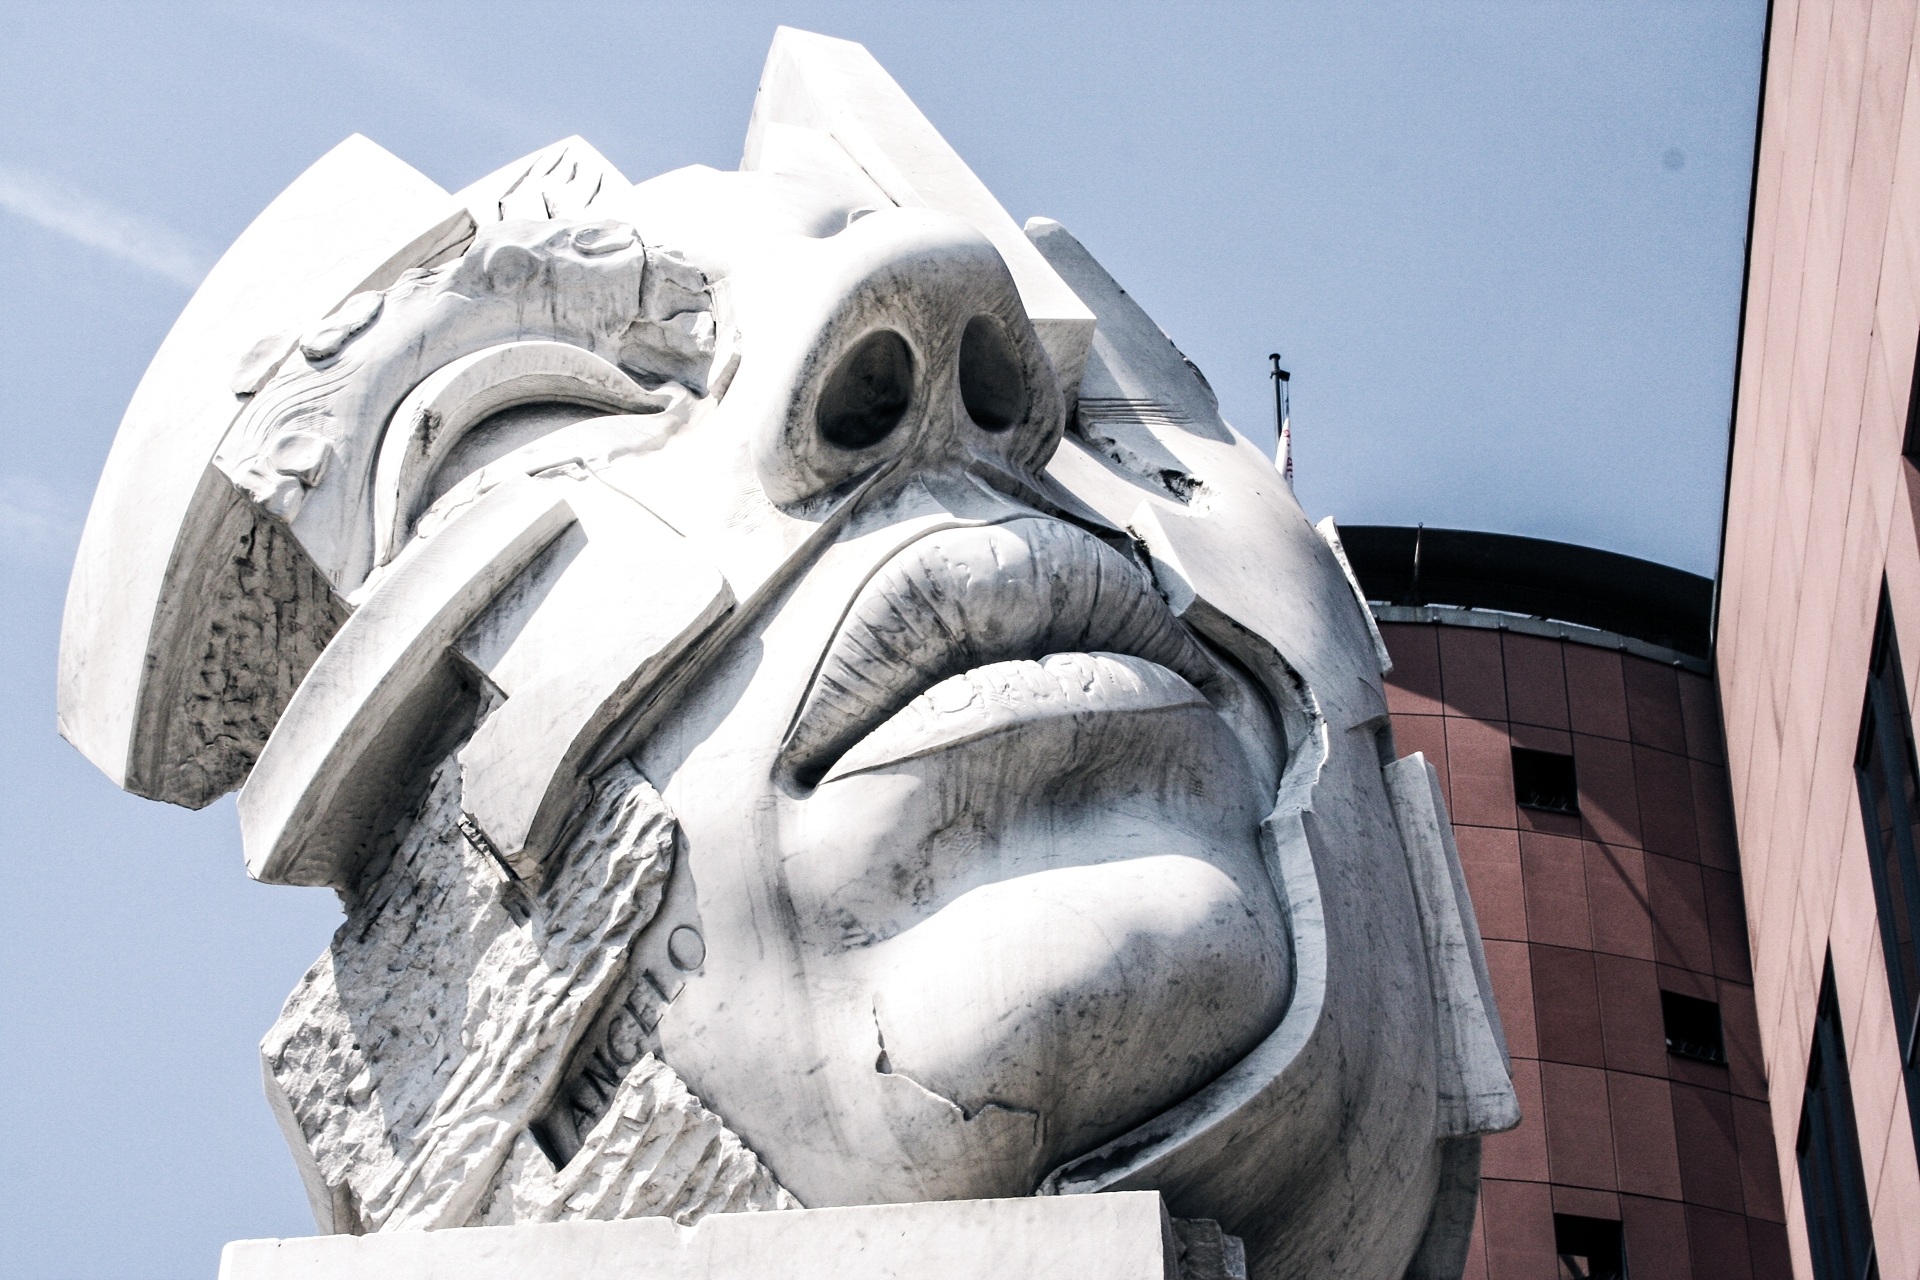
monument, statue, soldier, artwork, gargoyle, sculpture, art, head, carving